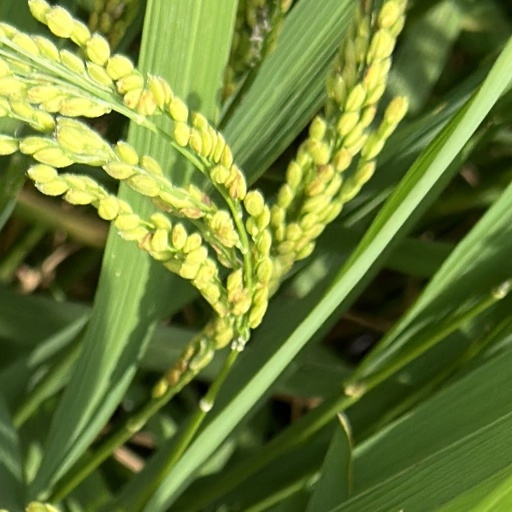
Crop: rice